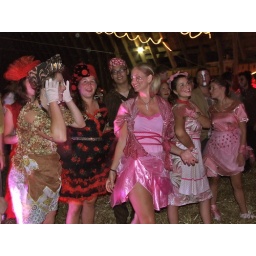
Toubab Krewe "Cluck Old Hen" video shoot in the barn at Warren Wilson College